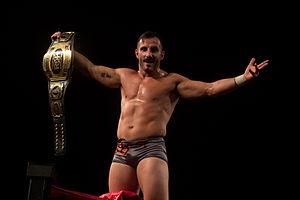
Robert Anthony Fish est un catcheur américain plus connu sous le nom de Bobby Fish. Il travaille actuellement à la World Wrestling Entertainment.